Israel–Nepal relations

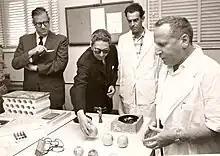
King Mahendra of Nepal (second from left) in a 1958 visit to Israel's Weizmann Institute of Science.

Israel and Nepal have progressing economic ties. Israel has been helping Nepal in the fields of technical specialties and Nepal has been supplying manpower to Israel. The chamber of commerce of both nations have trade links as well. The Israel-Nepal Chamber of Commerce is part of the Israel-Asia Chamber of Commerce and is headed by Anat Bernstein-Reich and Raviv Byron. The Nepal-Israel Chamber of Commerce based in Kathmandu was established in 2020 and a memorandum of understanding to enhance collaboration was signed between the two sister chambers.